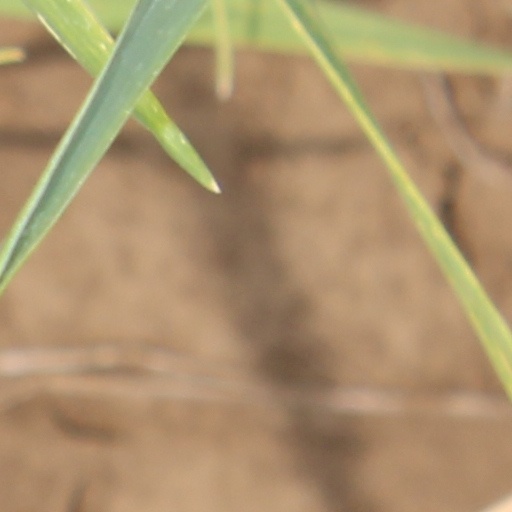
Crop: wheat